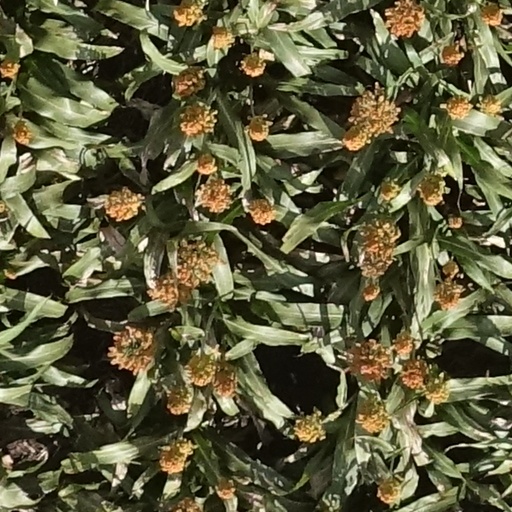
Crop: sorghum